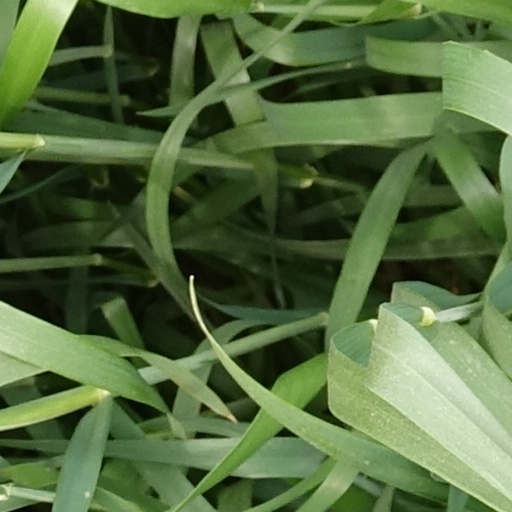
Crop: wheat